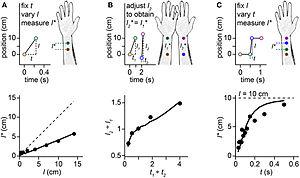
L' illusion cutanée du « lapin qui saute », également appelée saut cutané et parfois l'effet cutané du lapin, est une illusion tactile provoquée en tapotant deux ou plusieurs régions différentes de la peau en une succession rapide.